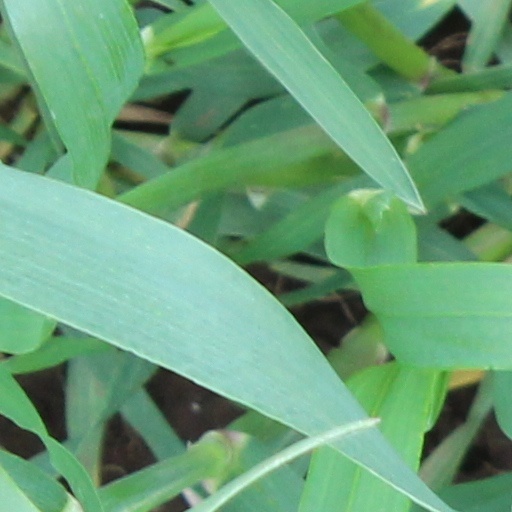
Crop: wheat